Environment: real
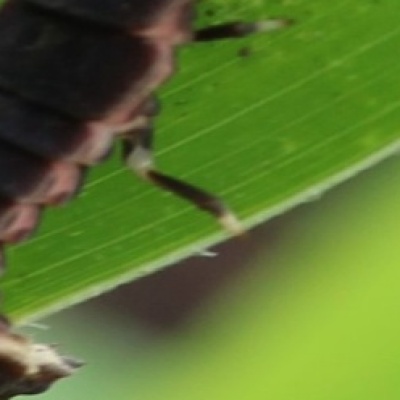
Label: fall_armyworm